The Ungrateful Heart

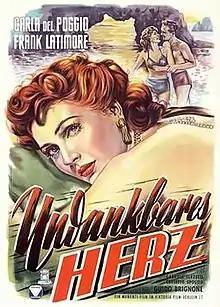
German release poster

The Ungrateful Heart is a 1951 Italian melodrama film directed by Guido Brignone and starring Carla Del Poggio, Frank Latimore and Gabriele Ferzetti. It takes its name from the Neapolitan song "Core 'ngrato". It was released in West Germany in 1953.